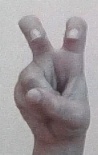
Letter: toot